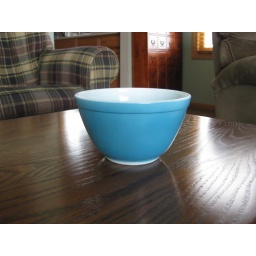
So happy to receive this cute little bowl in a trade with pictorial life. Thanks again!